Dressed to Kill Tour (Cher)

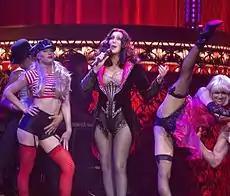
Cher performing during the tour.

A.D. Amorosi from "Philly.com" wrote that the singer's voice in Philadelphia was "delicious, filled with deep, long vowels, even when iced-over by Auto-Tune robotics." Laura DeMarco writing for "The Plain Dealer" commented on her performance in Cleveland, writing Cher "did not disappoint on her aptly dubbed tour" and the show was "full-on entertainment, from the fashion to the sounds of the set." Jim Farber from the "New York Daily News" wrote her joyful performance in New York City "came from its mission to defy common notions of taste, age and even self-parody." Melissa Ruggieri from "Access Atlanta" gave a positive review of the performance in Atlanta calling the singer "irreplaceable" and writing Cher's shows are "spectacles that are embellished to the point of excess." Jim Abbott from the "Orlando Sentinel" noted there was "plenty of heart in Cher's spectacle" and "enough humor and shoot-from-the-hip candor to humanize the flashy excesses." Timothy Finn from the "Kansas City Star" wrote the singer "justified her eminence" with a performance "that showcased her career in music, television and film and showed off her physical endurance, which is still impressive, especially for a 68-year-old." Francois Marchand from the "Vancouver Sun" wrote the show was "an elaborate display that took fans on an aural and visual trip down memory lane," and adding it "was eye candy and glitter galore throughout." Mikael Wood writing for the "Los Angeles Times" praised the performance at Staples Center writing the concert felt "reassuringly human, even low-key at points."